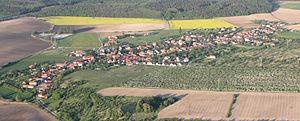
Chrást est une commune du district de Nymburk, dans la région de Bohême-Centrale, en République tchèque. Sa population s'élevait à 538 habitants en 2020.